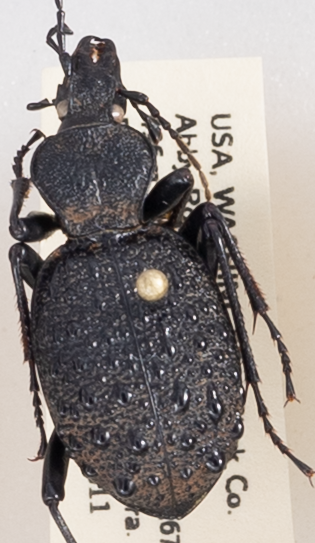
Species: Cychrus tuberculatus
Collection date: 2019-06-11
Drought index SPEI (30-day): -0.572
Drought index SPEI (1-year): -2.09
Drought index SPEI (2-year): -2.09